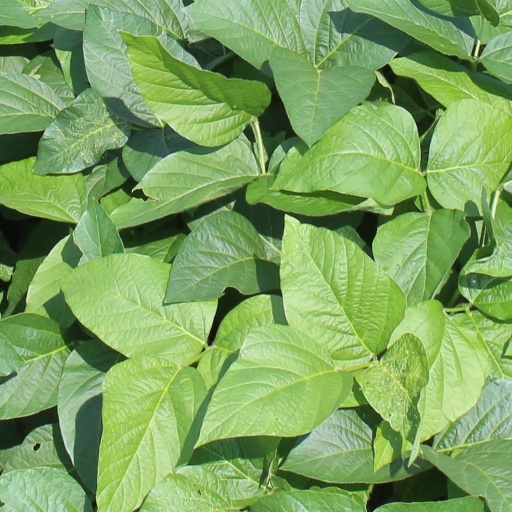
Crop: soybean